2018 Victorian state election

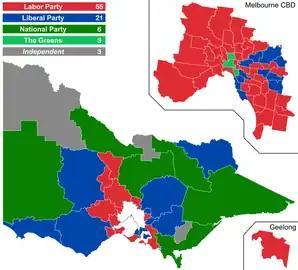

Labor's victory came primarily on the strength of a larger-than-expected swing in eastern Melbourne, which has traditionally decided elections in Victoria. According to the ABC's election analyst Antony Green, the swing, which exceeded both the statewide swing and the most optimistic projections, resulted in the eastern suburbs being swept up in a "band of red". They also took a number of seats in areas considered Liberal heartland. Hawthorn, for instance, fell to Labor for only the second time ever and for the first time in 63 years. Bass elected a Labor member for the first time ever; the seat and its predecessors, Gippsland West and Westernport, had been in conservative hands for all but two terms since 1909.